Herr, gehe nicht ins Gericht mit deinem Knecht, BWV 105

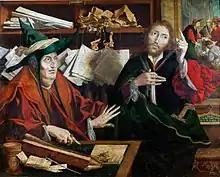
The Parable of the Unjust Steward, Marinus van Reymerswaele, c 1540

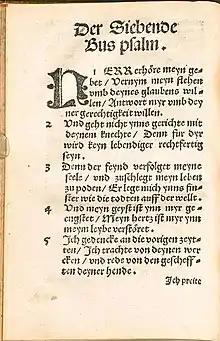
Psalm 143:2, Luther's seventh Penitential Psalm, Wittenberg 1525

Bach composed the cantata in 1723 in his first year in Leipzig for the Ninth Sunday after Trinity. It is likely that the anonymous librettist was a theologian from the city; the text begins with the second verse of Psalm 143, "And enter not into judgment with thy servant: for in thy sight shall no man living be justified". The psalm is one of Martin Luther's "Bußpsalmen", his German translations of the seven penitential psalms, first published in Wittenberg in early 1517, half a year before the Ninety-five theses. After being reprinted and even pirated all over Germany, there was a revised edition in 1525.